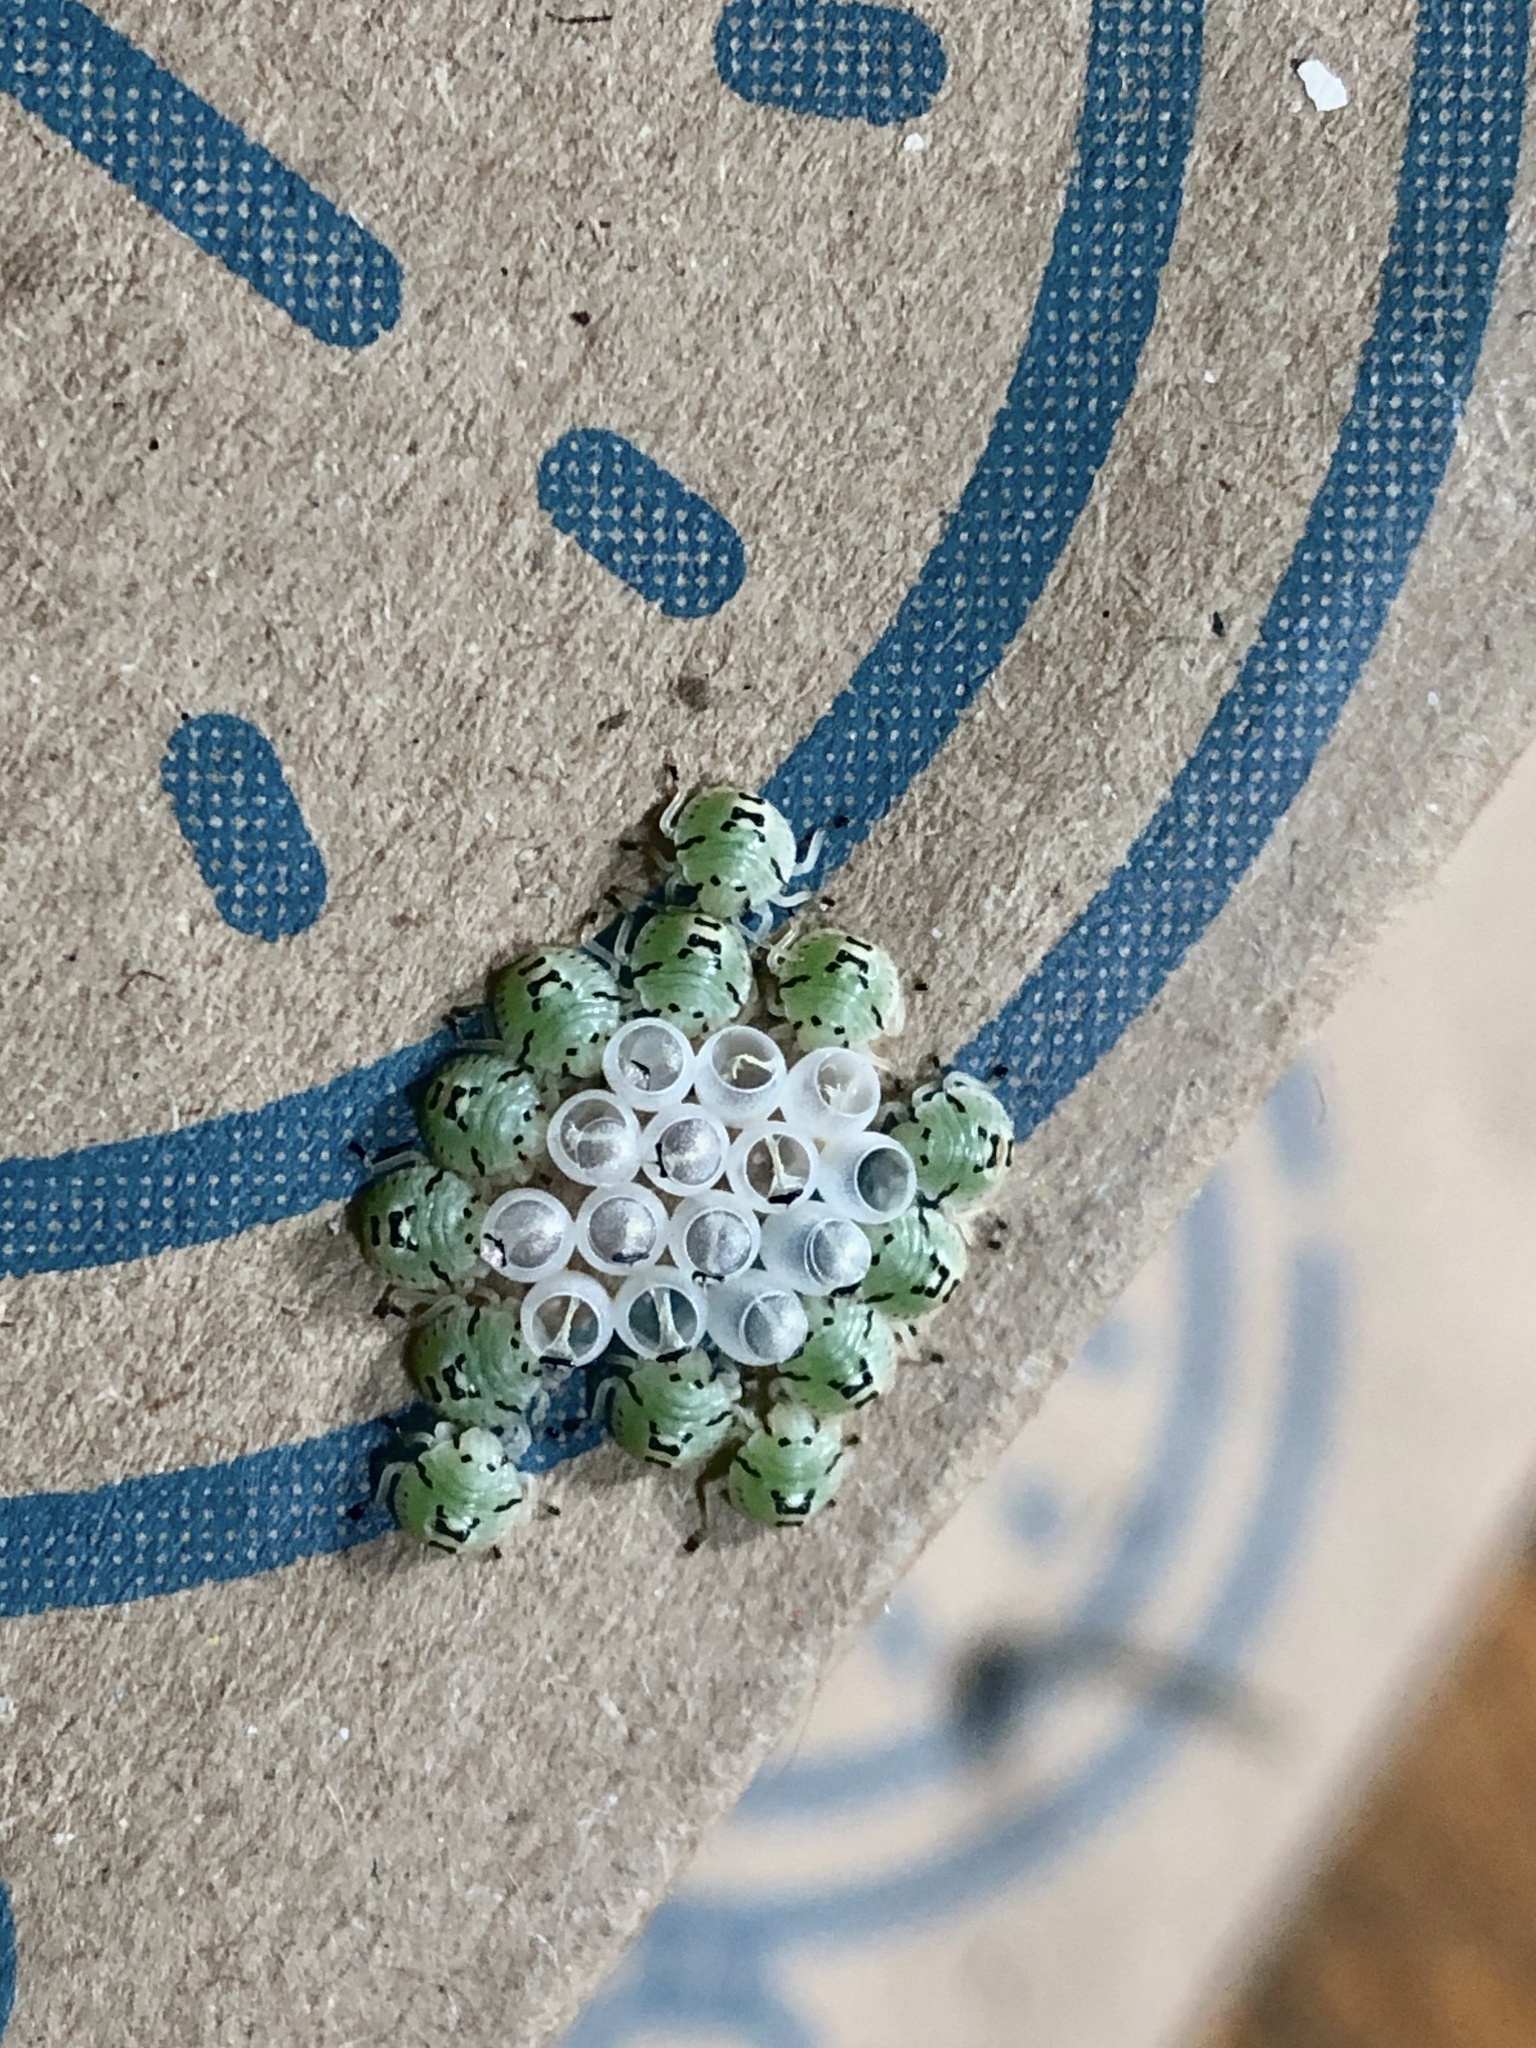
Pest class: stink_bug